Alina Zagitova

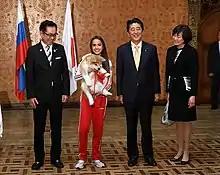
Zagitova receiving her Akita in a ceremony attended by Japanese prime minister Shinzō Abe

Zagitova was awarded the Order of Friendship for her win at the 2018 Winter Olympics. She is also a two-time winner of the Silver Doe Prize, awarded by the Federation of Sports Journalists of Russia, as one of the ten best athletes of 2017 and 2018. She was named female "Athlete of the Year" in the nomination "Pride of Russia" by the Ministry of Sport of Russia in 2018. "Forbes" Russia's "Top 30 Under 30" list named Zagitova as the top athlete in the sports category. In 2019, she was part of Forbes Russia's 40-under-40 list of successful Russians from sports and show business. She was named "Sportswoman of the Year" at the 2019 Glamour Russia Awards and "People's Sportsman" (as determined by VTsIOM) at the 2019 Sovetsky Sport ceremony.